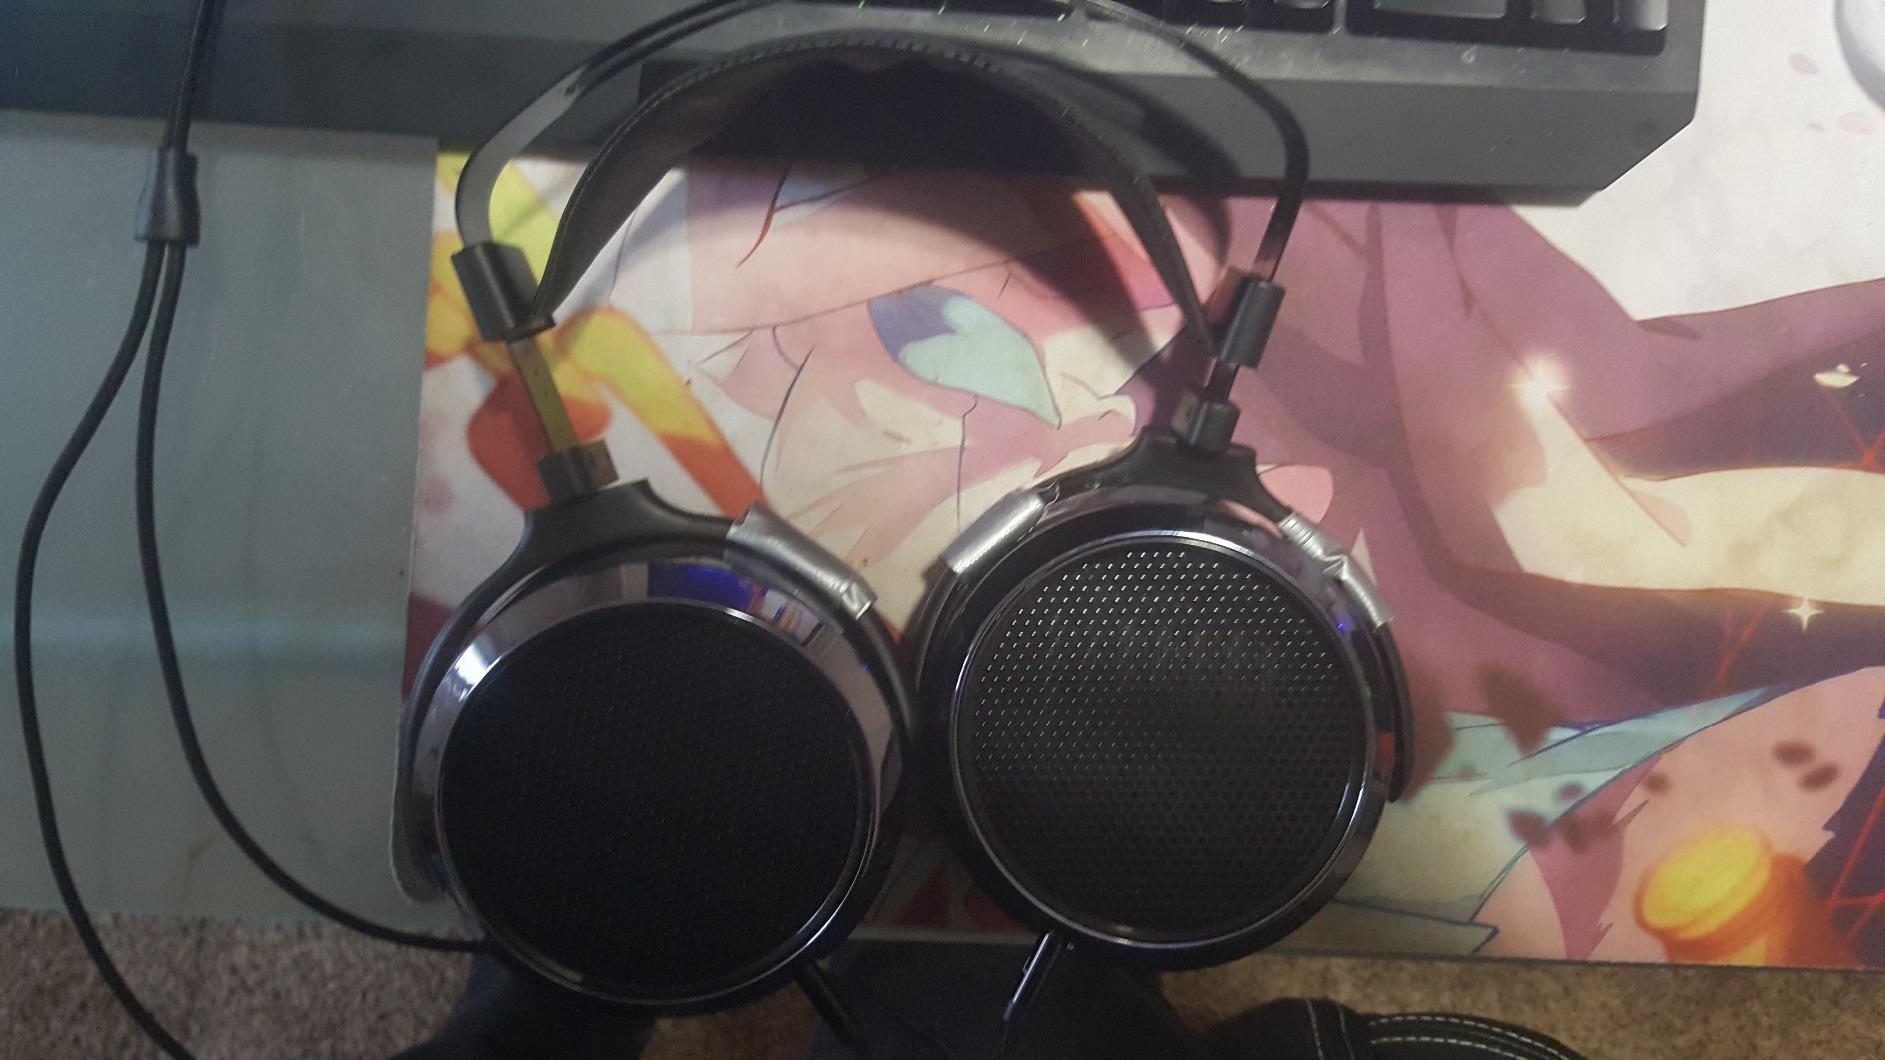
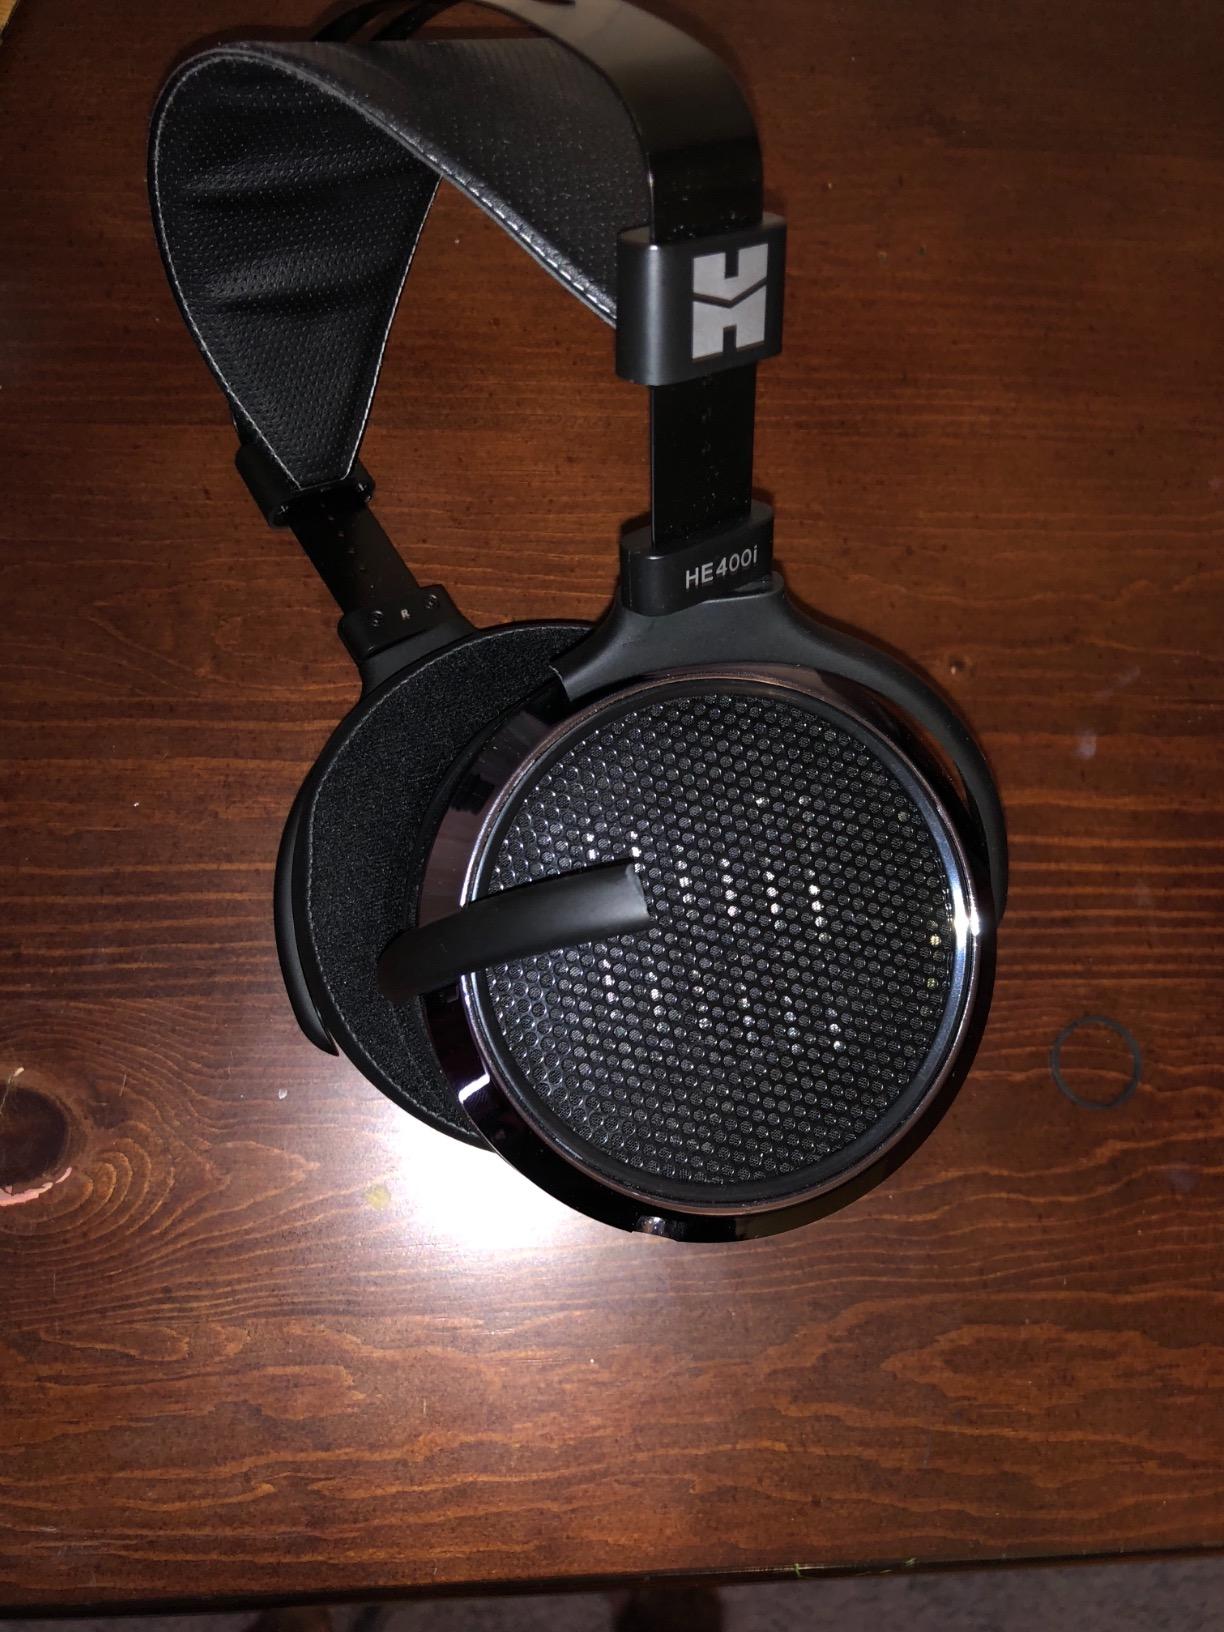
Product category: headphones
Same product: yes